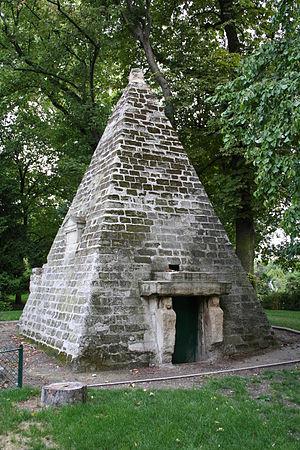
Parc Monceau (Paris, France)
Liste des pyramides françaises par localisation.